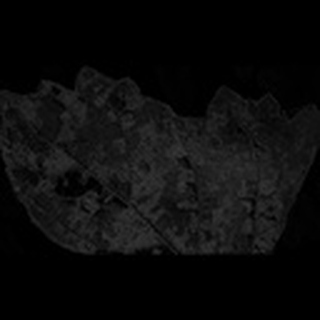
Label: cotton_powdery_mildew